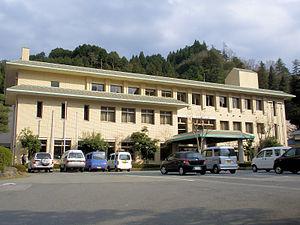
Hino est un bourg du district de Hino, dans la préfecture de Tottori, au Japon.